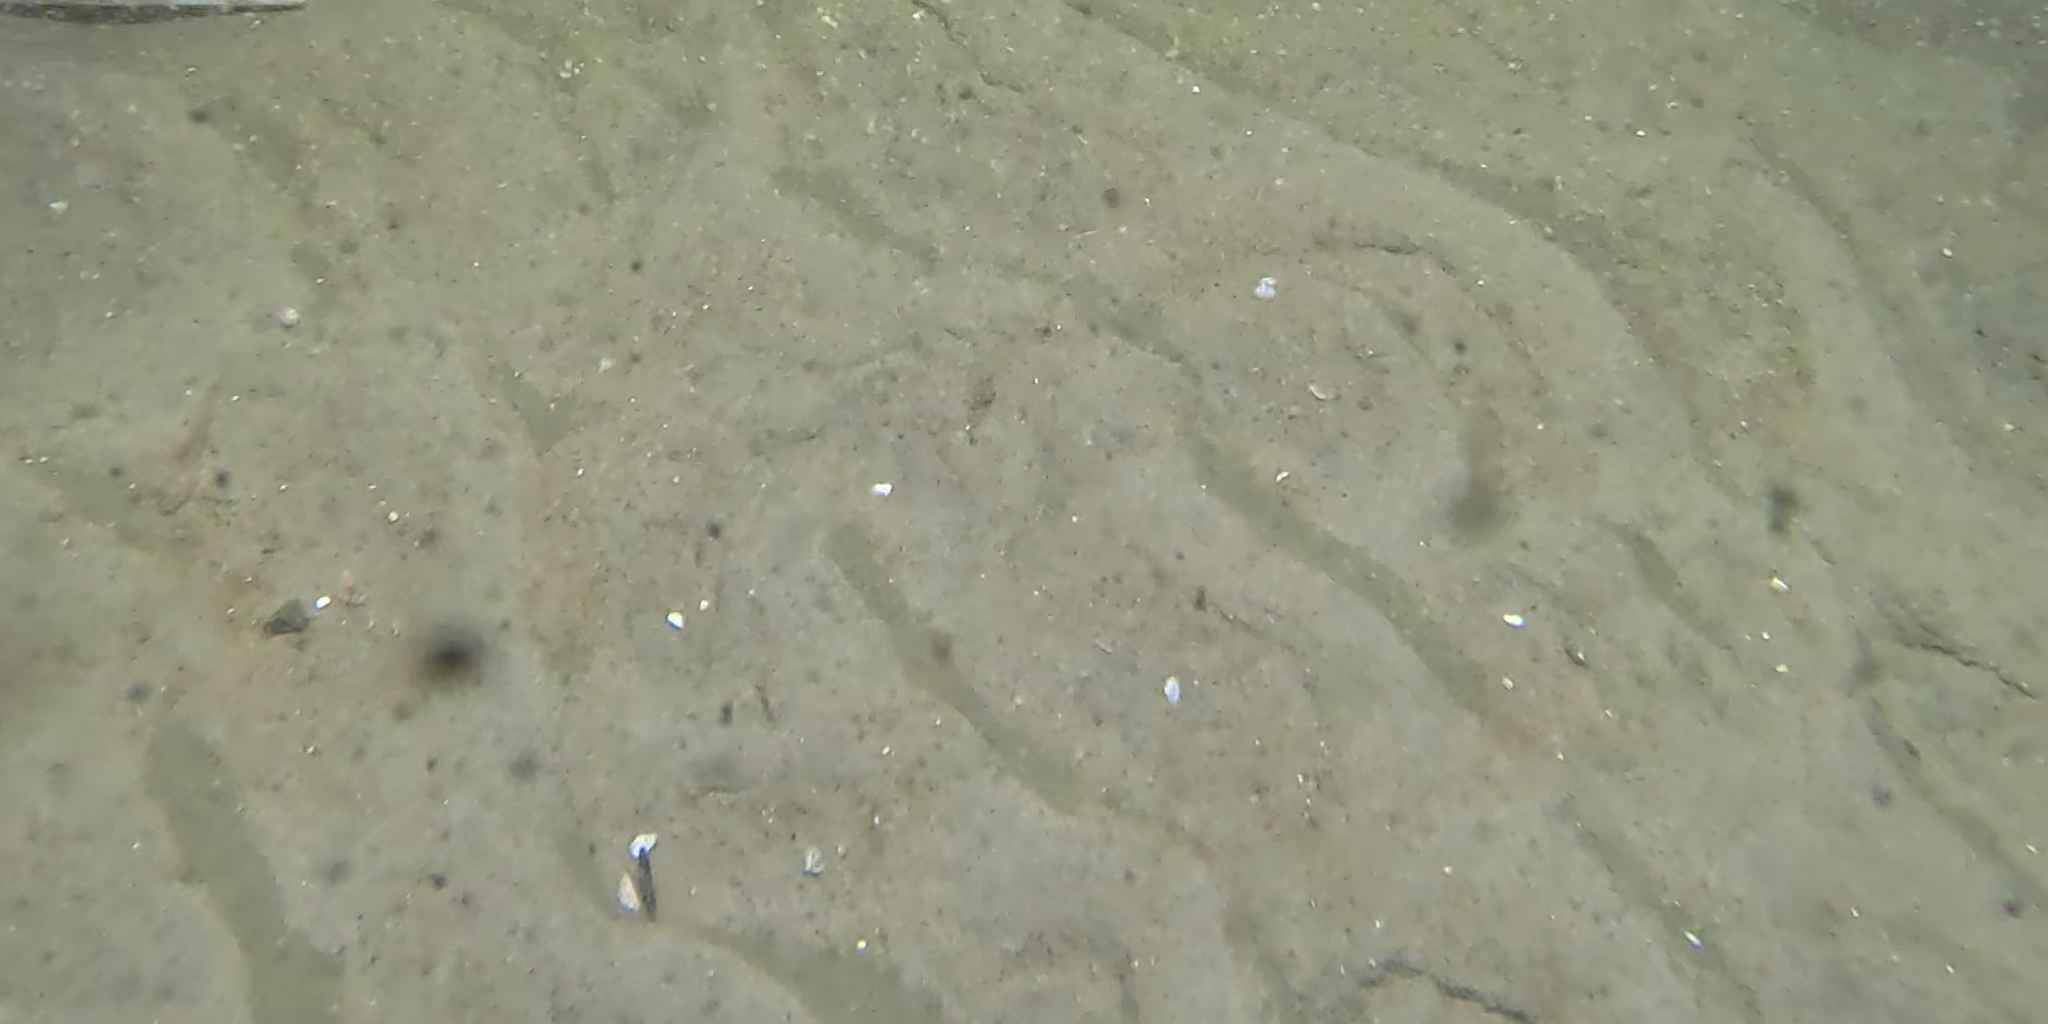
Seabed habitat: sand